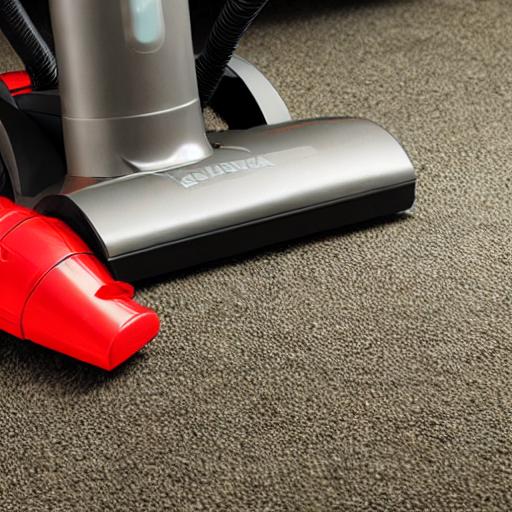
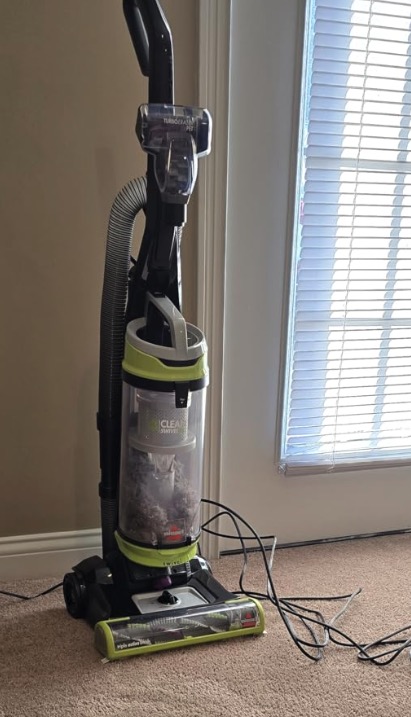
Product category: items_vacuum
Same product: no